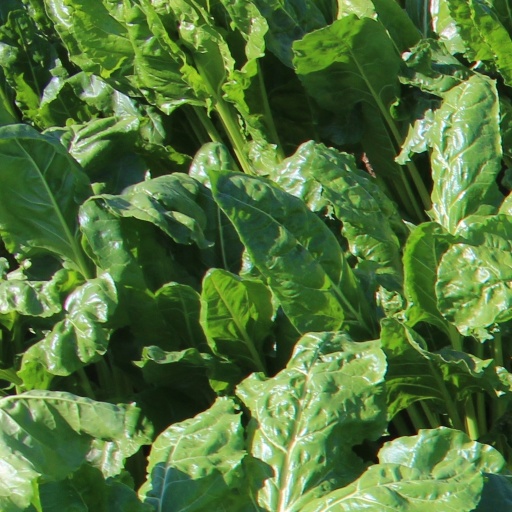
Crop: sugar beet